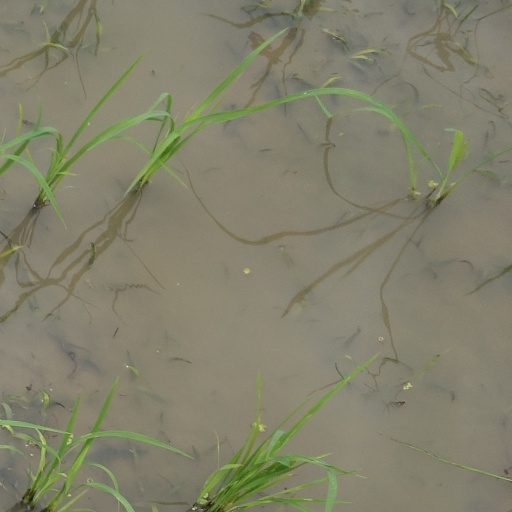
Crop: rice